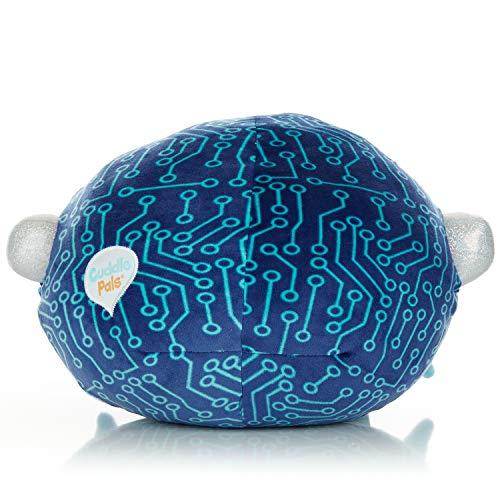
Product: Cuddle Pal - Round Large Robot - Robo - Stuffed Animal Plush 11.5"
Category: Toys & Games | Stuffed Animals & Plush Toys | Stuffed Animals & Teddy Bears
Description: COLLECTIBLE FUN: Plush animals are fun to collect and trade and make great keepsakes for children, teens, and adults.
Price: $12.98
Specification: ProductDimensions:10x10x11.5inches|ItemWeight:11.2ounces|ShippingWeight:11.2ounces(Viewshippingratesandpolicies)|ASIN:B07XLG9QKZ|Itemmodelnumber:91908|Manufacturerrecommendedage:0-17years